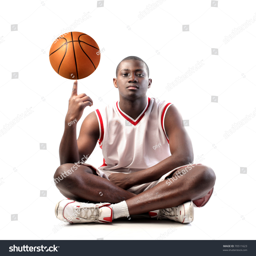
young man holding a basketball on his finger